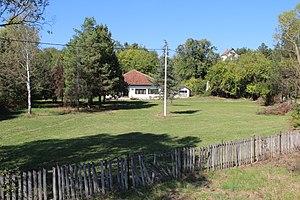
Loznica est un village de Serbie situé sur le territoire de la Ville de Valjevo, district de Kolubara. Au recensement de 2011, il comptait 517 habitants.